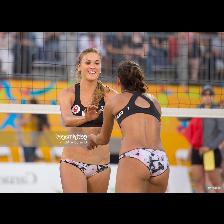
Label: Human